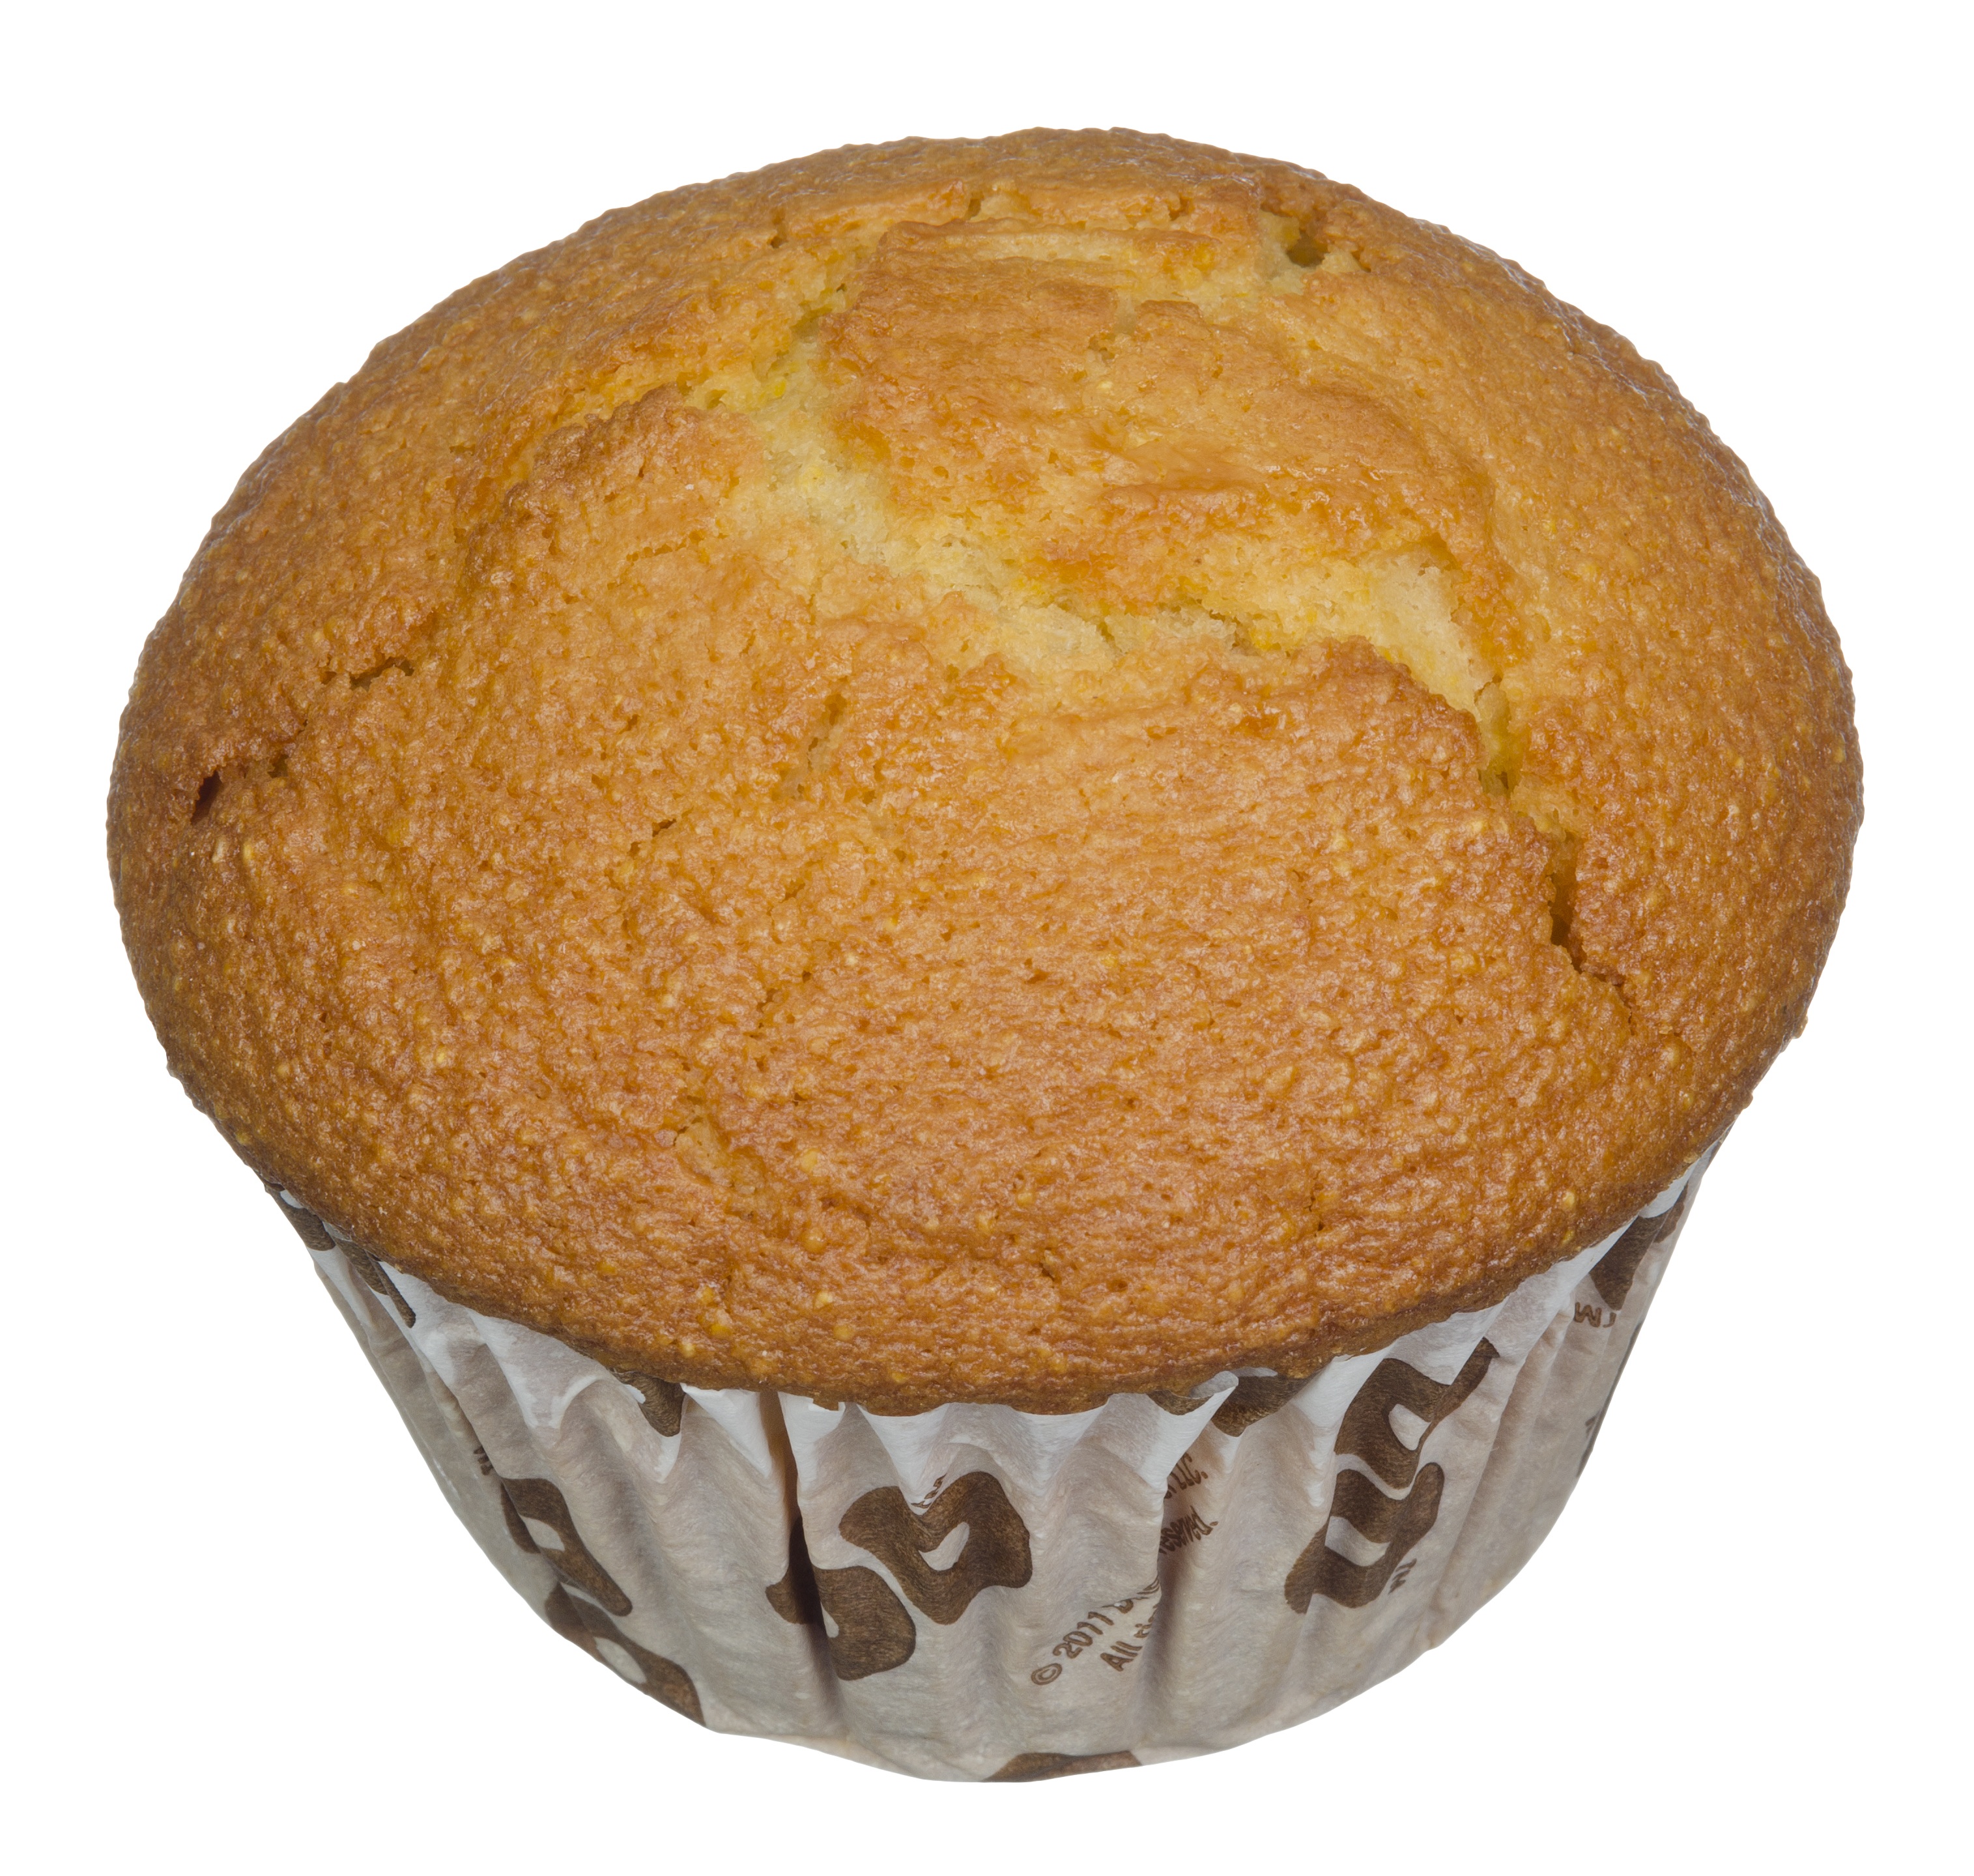
sweet, food, produce, corn, dessert, delicious, cake, bread, pastry, muffin, fat, sugar, donuts, diet, baked goods, unhealthy, grass family, dunkin